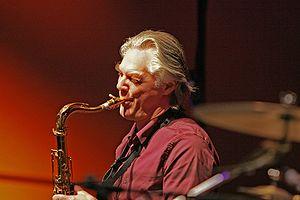
Jan Garbarek, né le 4 mars 1947 à Mysen, est un saxophoniste norvégien de jazz et d'ethno-jazz.